Croisière de Bruix

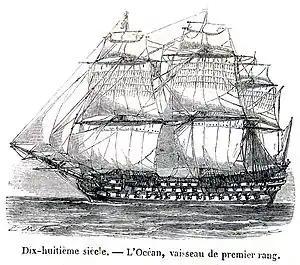
"Océan", the flagship of the expedition

In early 1799 the French Directory ordered the commander of the Atlantic Fleet, Vice-Admiral Étienne Eustache Bruix, to take his fleet to sea with the express intention of ending British naval dominance in the Mediterranean and relieving Napoleon's trapped army in Egypt. The force Bruix mustered was one of the most numerous and strongest fleets to sail during the French Revolutionary Wars. It included four ships of more than 100 guns, two 80-gun and 19 74-gun ships of the line accompanied by six frigates two corvettes and two avisos. The ships were fully manned, the 100-gun ships carrying more than a thousand crew each and the total number of sailors estimated at 23,761 with an additional 100 soldiers. Unusually for a French fleet of this era, the crews were also experienced men; many having served in the squadrons of French gunboats that defended the coast against the blockade squadrons of the Royal Navy. Bruix' orders were to reclaim the Mediterranean by relieving Malta and the island of Corfu which, unbeknownst to the French, had just fallen to a Russian expeditionary force. The fleet was then instructed to convoy supplies and reinforcements to the army in Egypt. The destination of this force was well hidden: French newspapers announced the intention of the fleet was to convey another expeditionary force to Ireland following the failure at Tory Island in October 1798. On 27 April 1799, when the French fleet was already at sea, a "chasse-marée" "Rebecca" allowed itself to be captured by the armed lugger "Black Joke". On board the French vessel was a naval captain who was carrying false dispatches which identified Ireland as the target. This information encouraged the Admiralty to consider Ireland the most likely target They consequently ordered Bridport to make the defence of Ireland his highest priority, although many naval officers questioned the circumstances in which "Rebecca" was captured, correctly guessing that the dispatches were fakes.